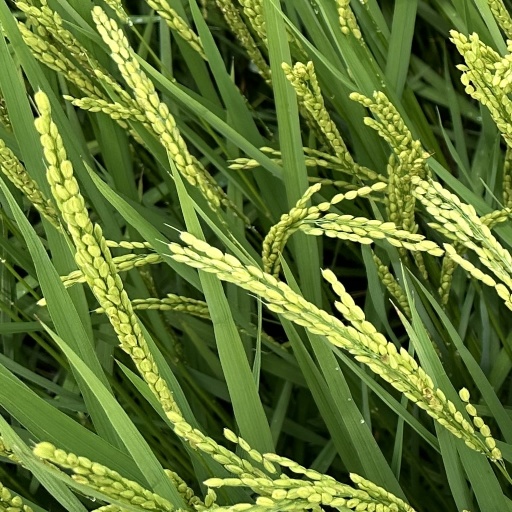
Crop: rice